Essential fatty acid interactions

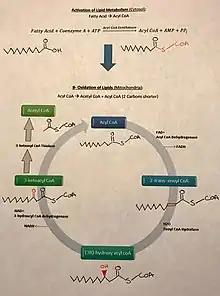
Fatty acid breakdown

There is a wide variety of fatty acids found in nature. Two classes of fatty acids are considered essential, the omega-3 and omega-6 fatty acids. Essential fatty acids are necessary for humans but cannot be synthesized by the body and must therefore be obtained from food. Omega-3 and omega-6 are used in some cellular signaling pathways and are involved in mediating inflammation, protein synthesis, and metabolic pathways in the human body.